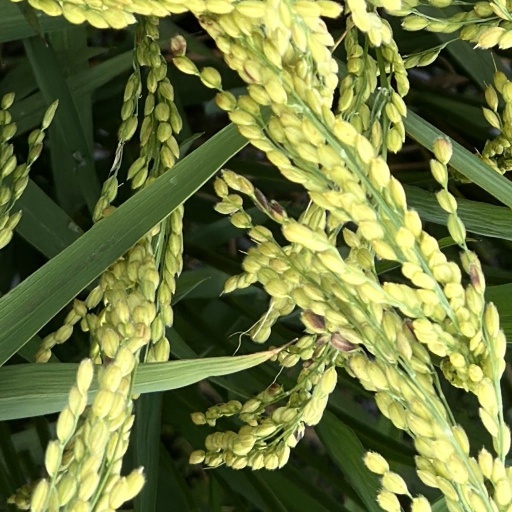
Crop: rice